Pascal Bidégorry

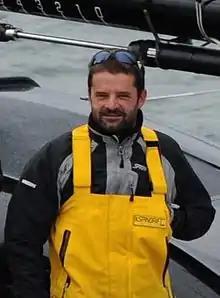
Pascal Bidegorry in 2012

He has raced across the Atlantic Ocean over 30 times and has set records in many classes. He has won the Solitaire du Figaro and the Transat Jacques Vabre; apart from several championships in the ORMA, IMOCA, MOD 70 and circuits. Besides, he has six French and World Championship titles under his belt.